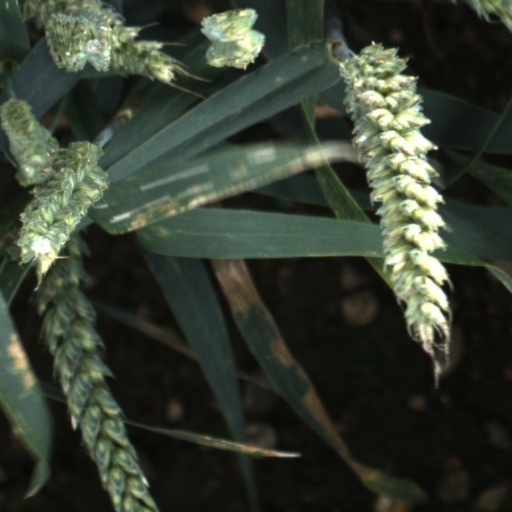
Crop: wheat